Ninth of July Park

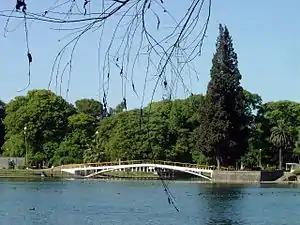
Lake San Miguel

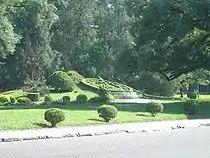
The topiary sun dial

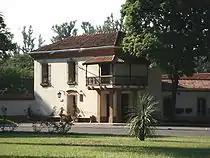
The ranger station

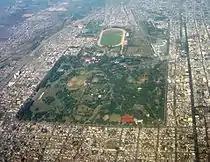
Aerial view of the park and surroundings

Ninth of July Park is the largest public park in the city of San Miguel de Tucumán, Argentina.